Monterey, California

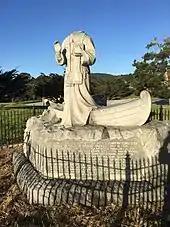
The Junípero Serra Monument, erected in 1891, has been decapitated since it was vandalized in 2015.

Many noted authors have also lived in and around Monterey, including Robert Louis Stevenson, John Steinbeck, Ed Ricketts, Robinson Jeffers, Robert A. Heinlein, and Henry Miller.